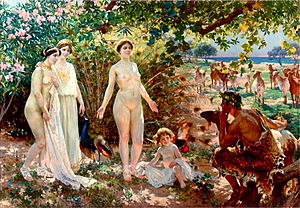
Enrique Simonet / Galleri
Enrique Simonet Lombardo var en spansk maler.